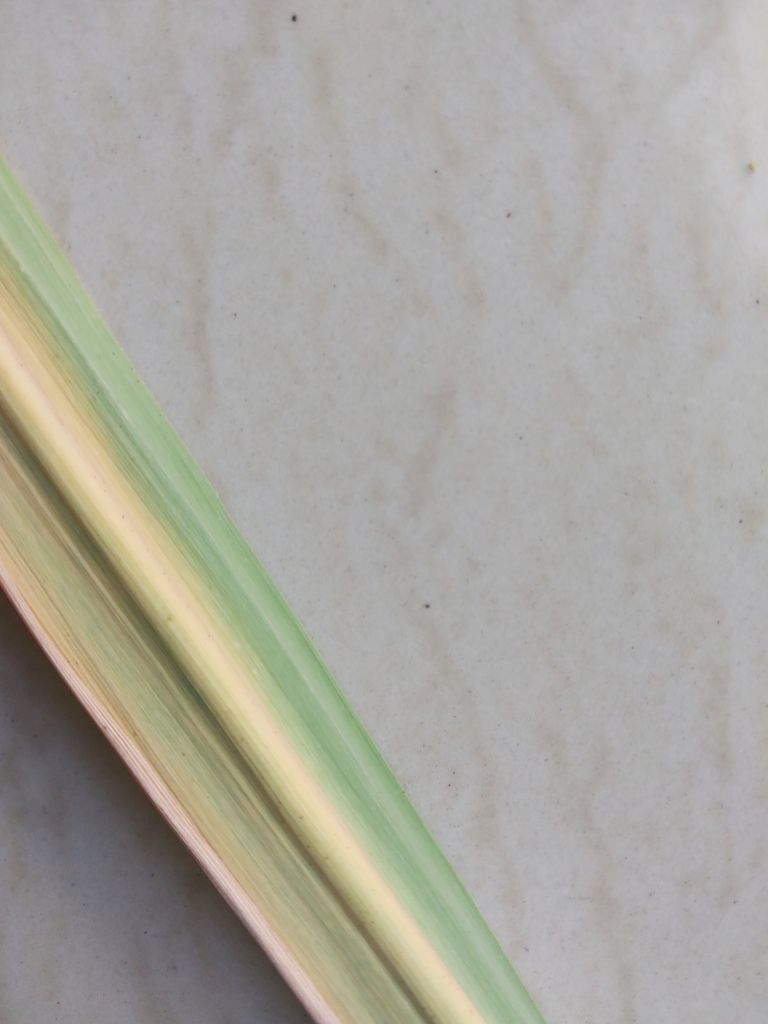
Label: Yellow Leaf